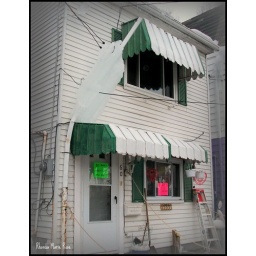
The sign in the window says &amp;quot;no parking please falling ice&amp;quot; this happened just as I was passing by...